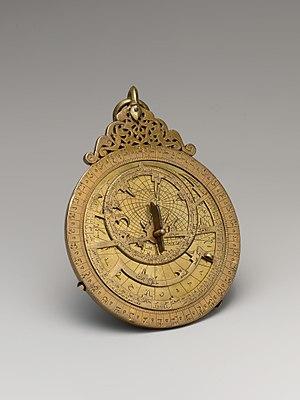
L'astrolabe planisphérique, communément appelé astrolabe, est un instrument astronomique d'observation et de calcul analogique. Instrument aux fonctions multiples, il permet notamment de mesurer la hauteur des étoiles, dont le Soleil, et ainsi de déterminer l'heure de l'observation et la direction de l'astre. Sa conception, dont les origines remontent à l'Antiquité, perfectionnée par les civilisations arabes, s'appuie sur une projection plane de la voûte céleste et de la sphère locale, dite projection stéréographique.